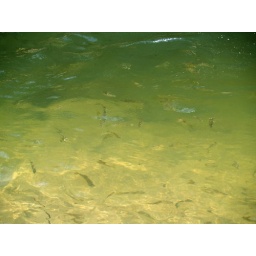
The water was so incredibly clear in the river - this is just below a rapid